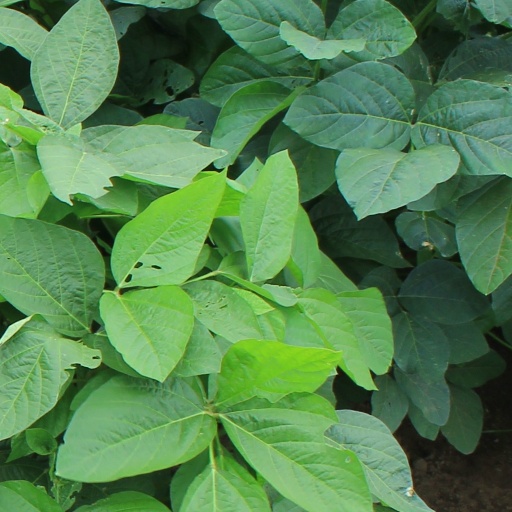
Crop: soybean